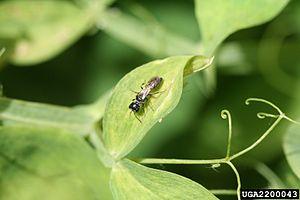
Les Pemphredoninae sont une sous-famille d'insectes hyménoptères de la famille des Crabronidés.